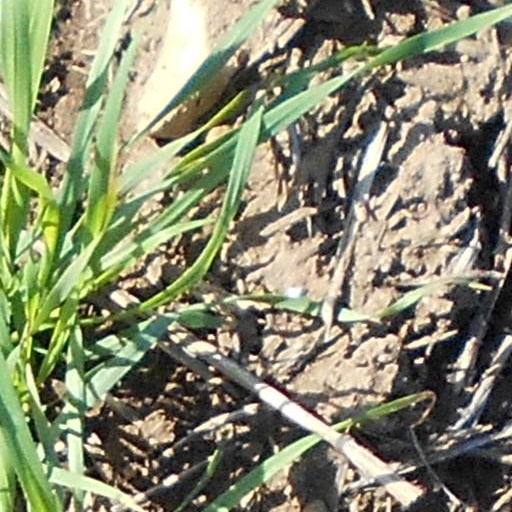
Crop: wheat